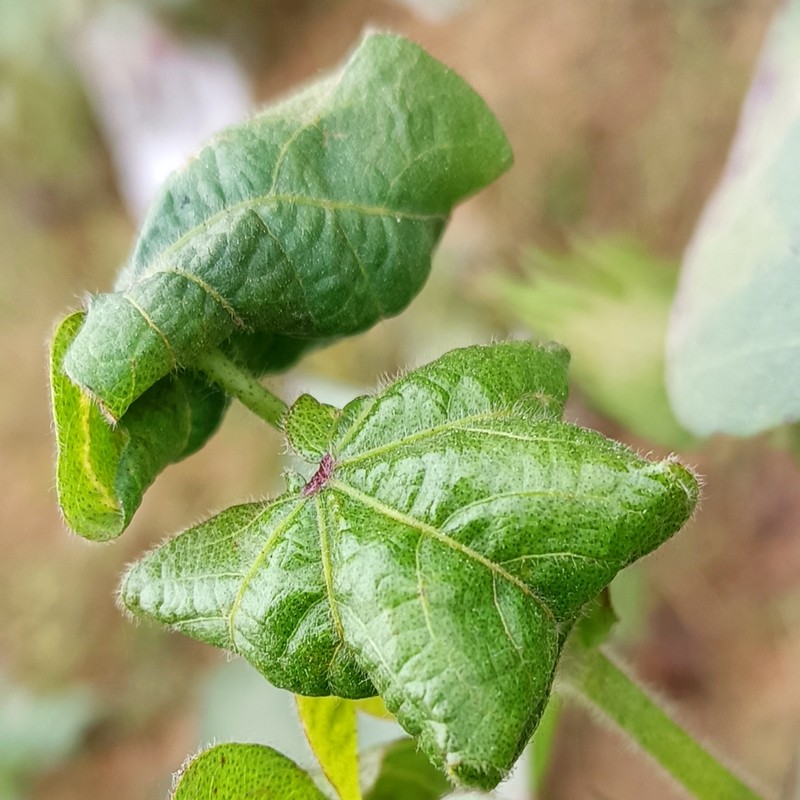
Label: Curl Virus